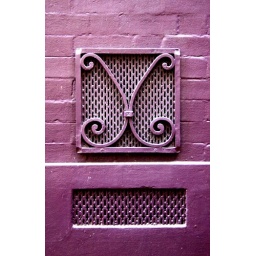
in the wall of dojo wine bar in woodward st wellington